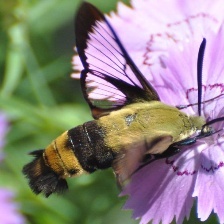
Species: CLEARWING MOTH